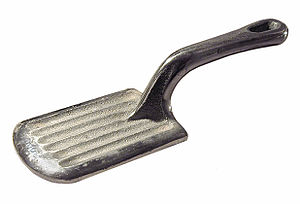
Kødmørning
Kødbanker
Kødmørning er den proces, hvor kød mekanisk eller kemisk mørnes.